Breakout Nations

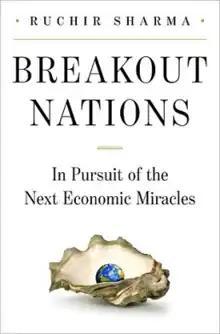
Hardcover edition

Breakout Nations: In Pursuit of the next Economic Miracles is a 2012 book written by Ruchir Sharma. The book discusses his views on emerging markets and his travel through these countries. Sales of the book has broken records and it has become an international best seller. "Breakout Nations" has received extensive global media coverage, including "The Economist", and "The Wall Street Journal".